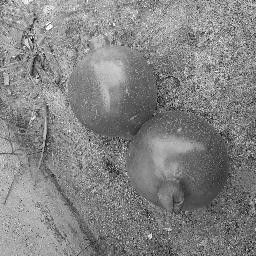
Fruit: Pomegranate
Quality: Good